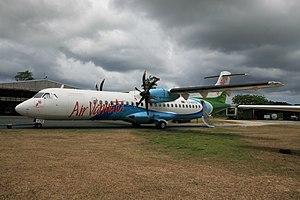
Air Vanuatu, est la compagnie aérienne du Vanuatu. Elle a été fondée en 1981 et elle utilise l’aéroport international Bauerfield. Son siège se situe à Port-Vila.